First presidency of Donald Trump

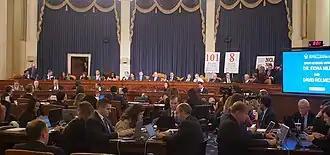
Open hearing testimony of Fiona Hill and David Holmes on November 21, 2019

Trump actively supported the Saudi Arabian-led intervention in Yemen against the Houthis. Trump also praised his relationship with Saudi Arabia's powerful Crown Prince Mohammad bin Salman. On May 20, 2017, Trump and Saudi Arabia's King Salman bin Abdulaziz Al Saud signed a series of letters of intent for the Kingdom of Saudi Arabia to purchase arms from the United States totaling $110billion immediately, and $350billion over ten years. The transfer was widely seen as a counterbalance against the influence of Iran in the region and a "significant" and "historic" expansion of United States relations with Saudi Arabia. By July 2019, two of Trump's three vetoes were to overturn bipartisan congressional action related to Saudi Arabia.